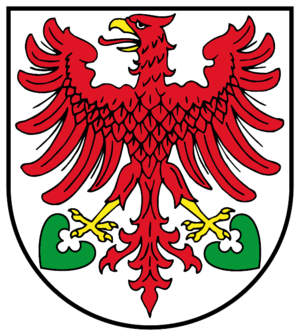
Seehausen (Altmark) est une commune allemande de l'arrondissement de Stendal, Land de Saxe-Anhalt.